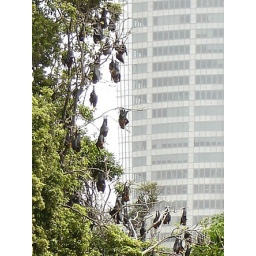
Gigantic fruit bats hanging in the trees in the Sydney Botanical Gardens